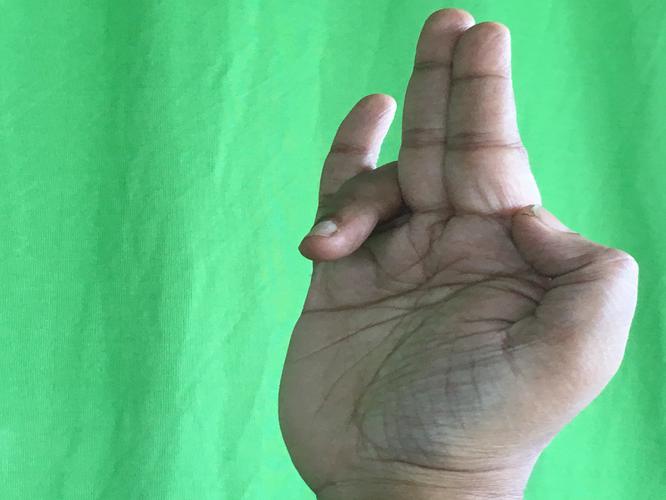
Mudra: Tripathaka
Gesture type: single_hand